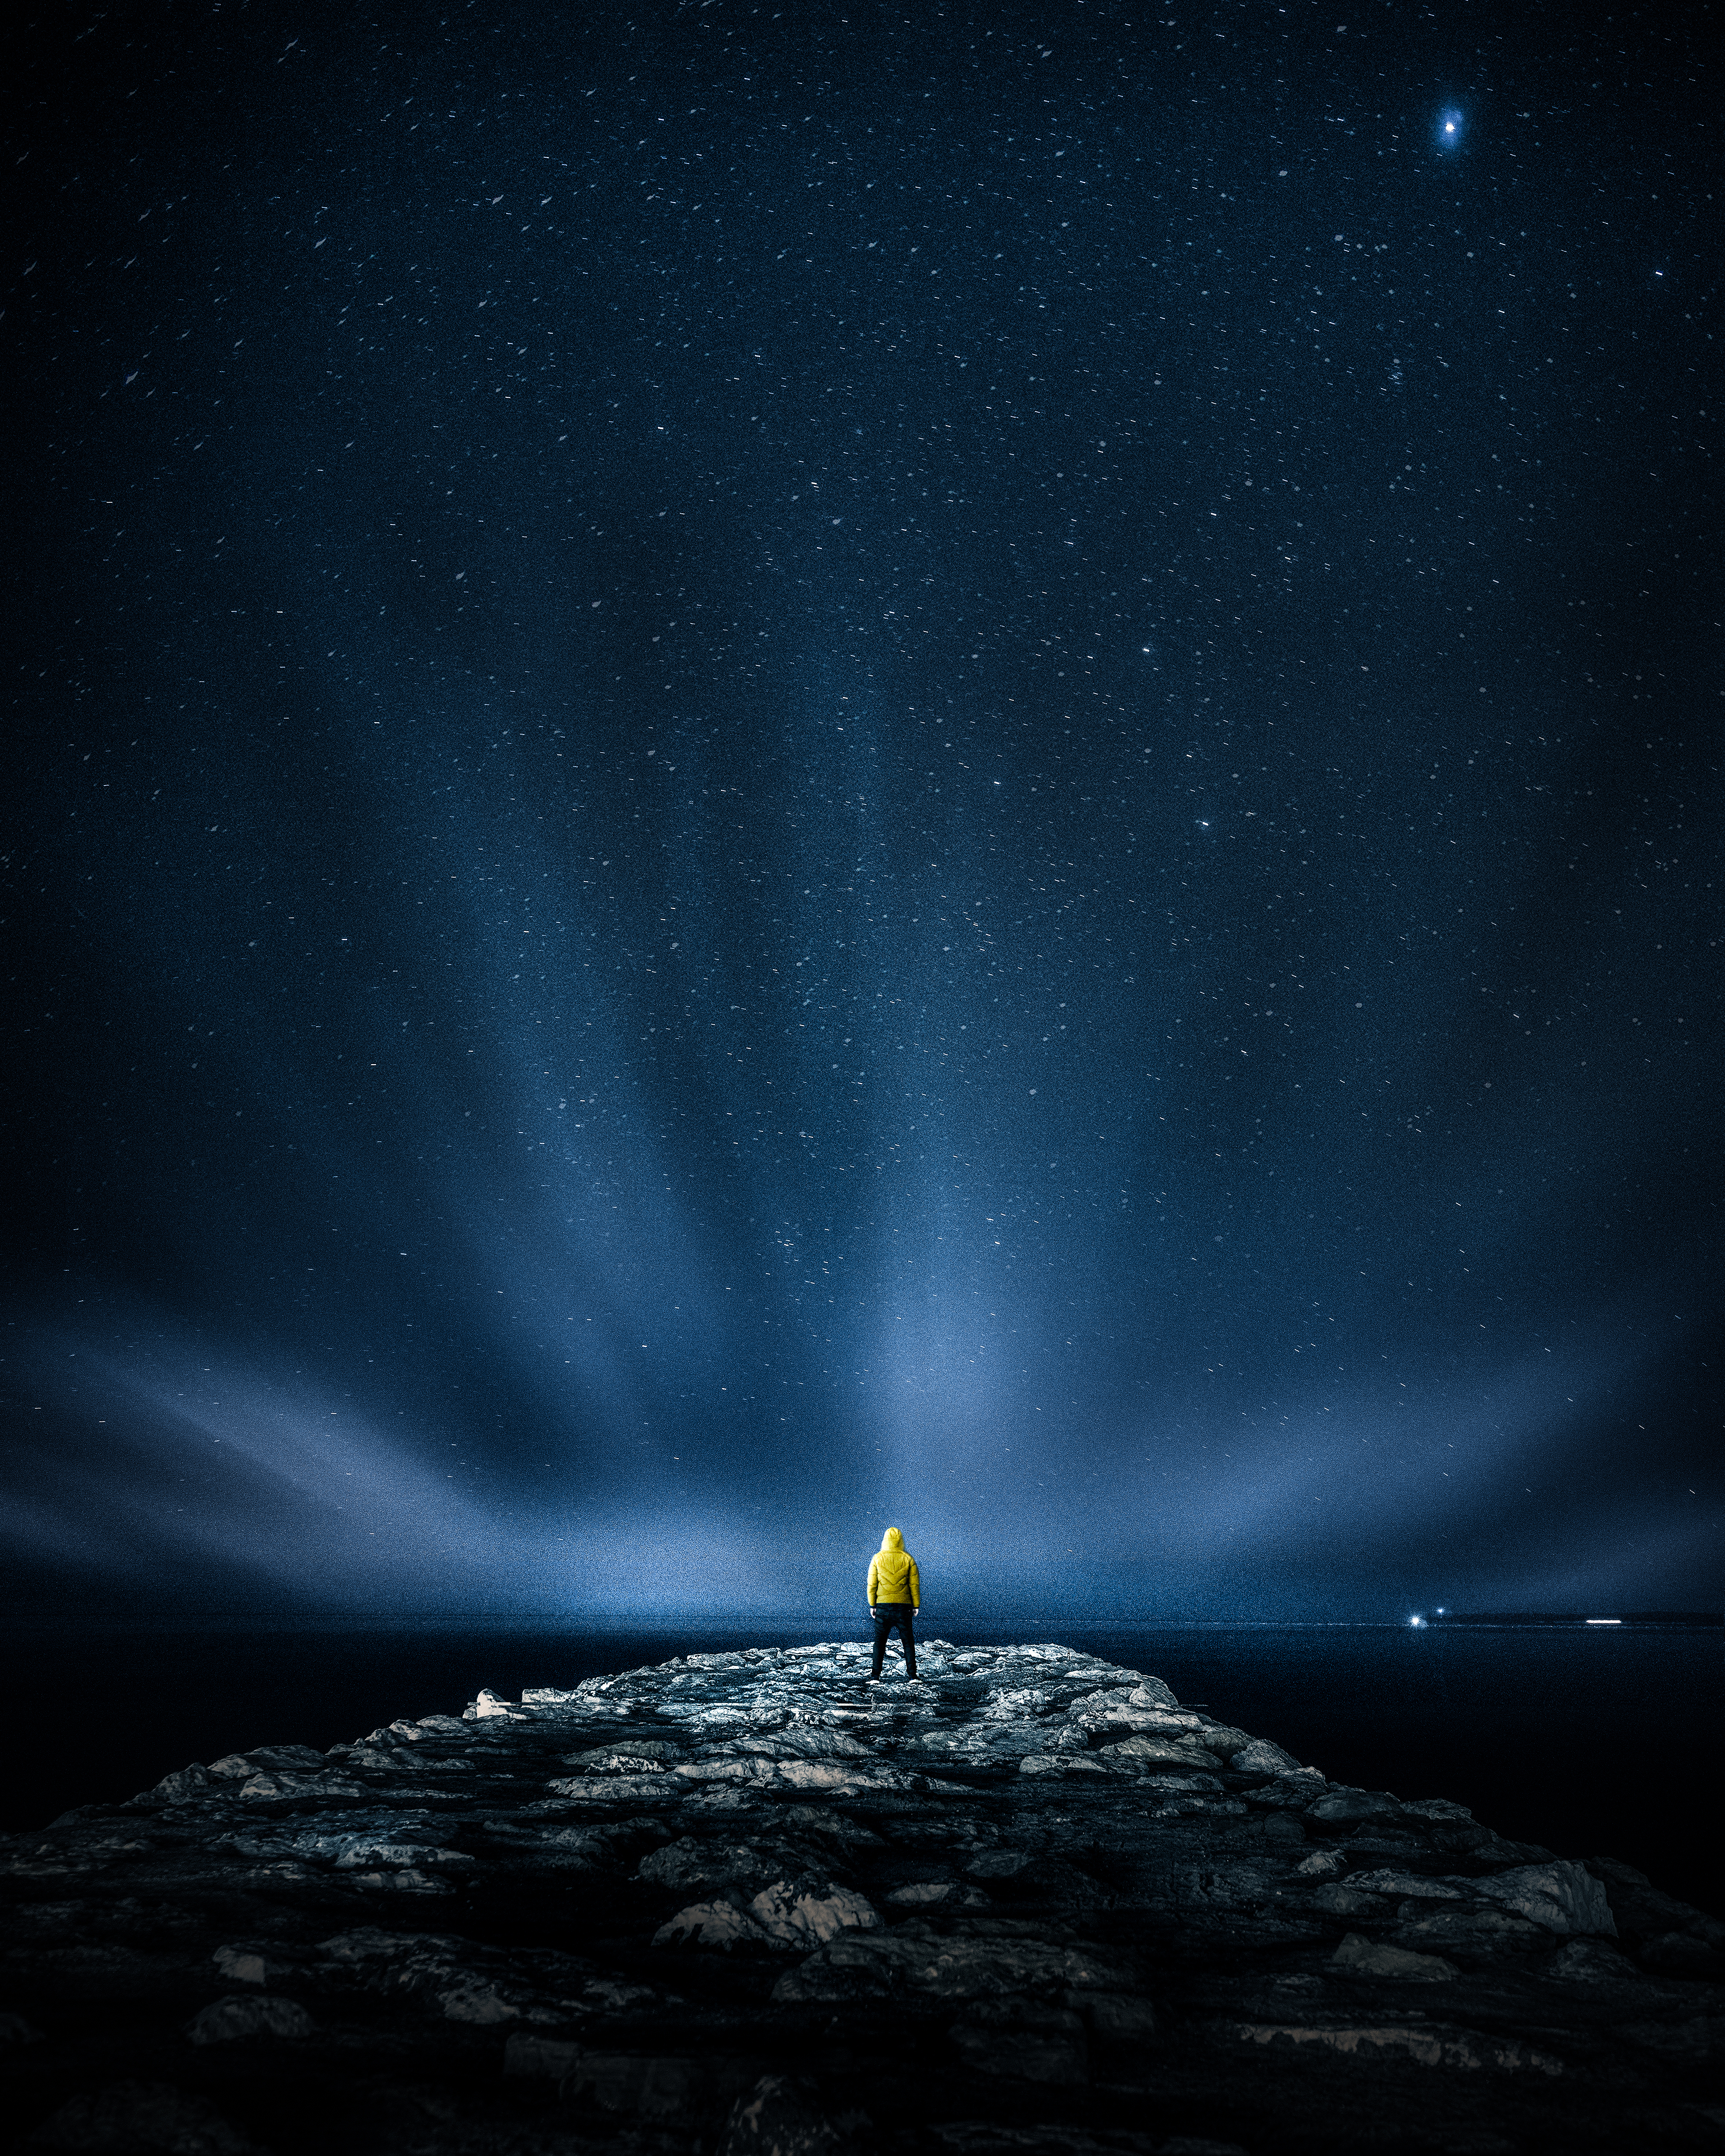
sky, atmosphere, nature, night, light, darkness, atmosphere of earth, outer space, phenomenon, geological phenomenon, astronomical object, horizon, screenshot, midnight, universe, landscape, computer wallpaper, star, space, astronomy